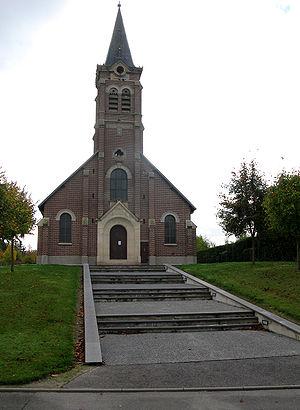
Pontruet est une commune française située dans le département de l'Aisne, en région Hauts-de-France.